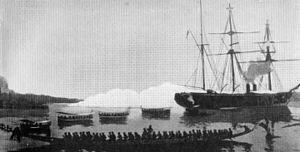
Douala est une ville portuaire d'Afrique centrale sur l'estuaire du fleuve Wouri ouvert sur le golfe de Guinée. Son agglomération compte 3,6 millions d’habitants, elle est reconnue comme la capitale économique du Cameroun, le principal centre d'affaires et la plus grande ville du pays avec Yaoundé. Chef-lieu de la région du Littoral et du département du Wouri, elle a le statut de communauté urbaine constituée de six communes d'arrondissement.